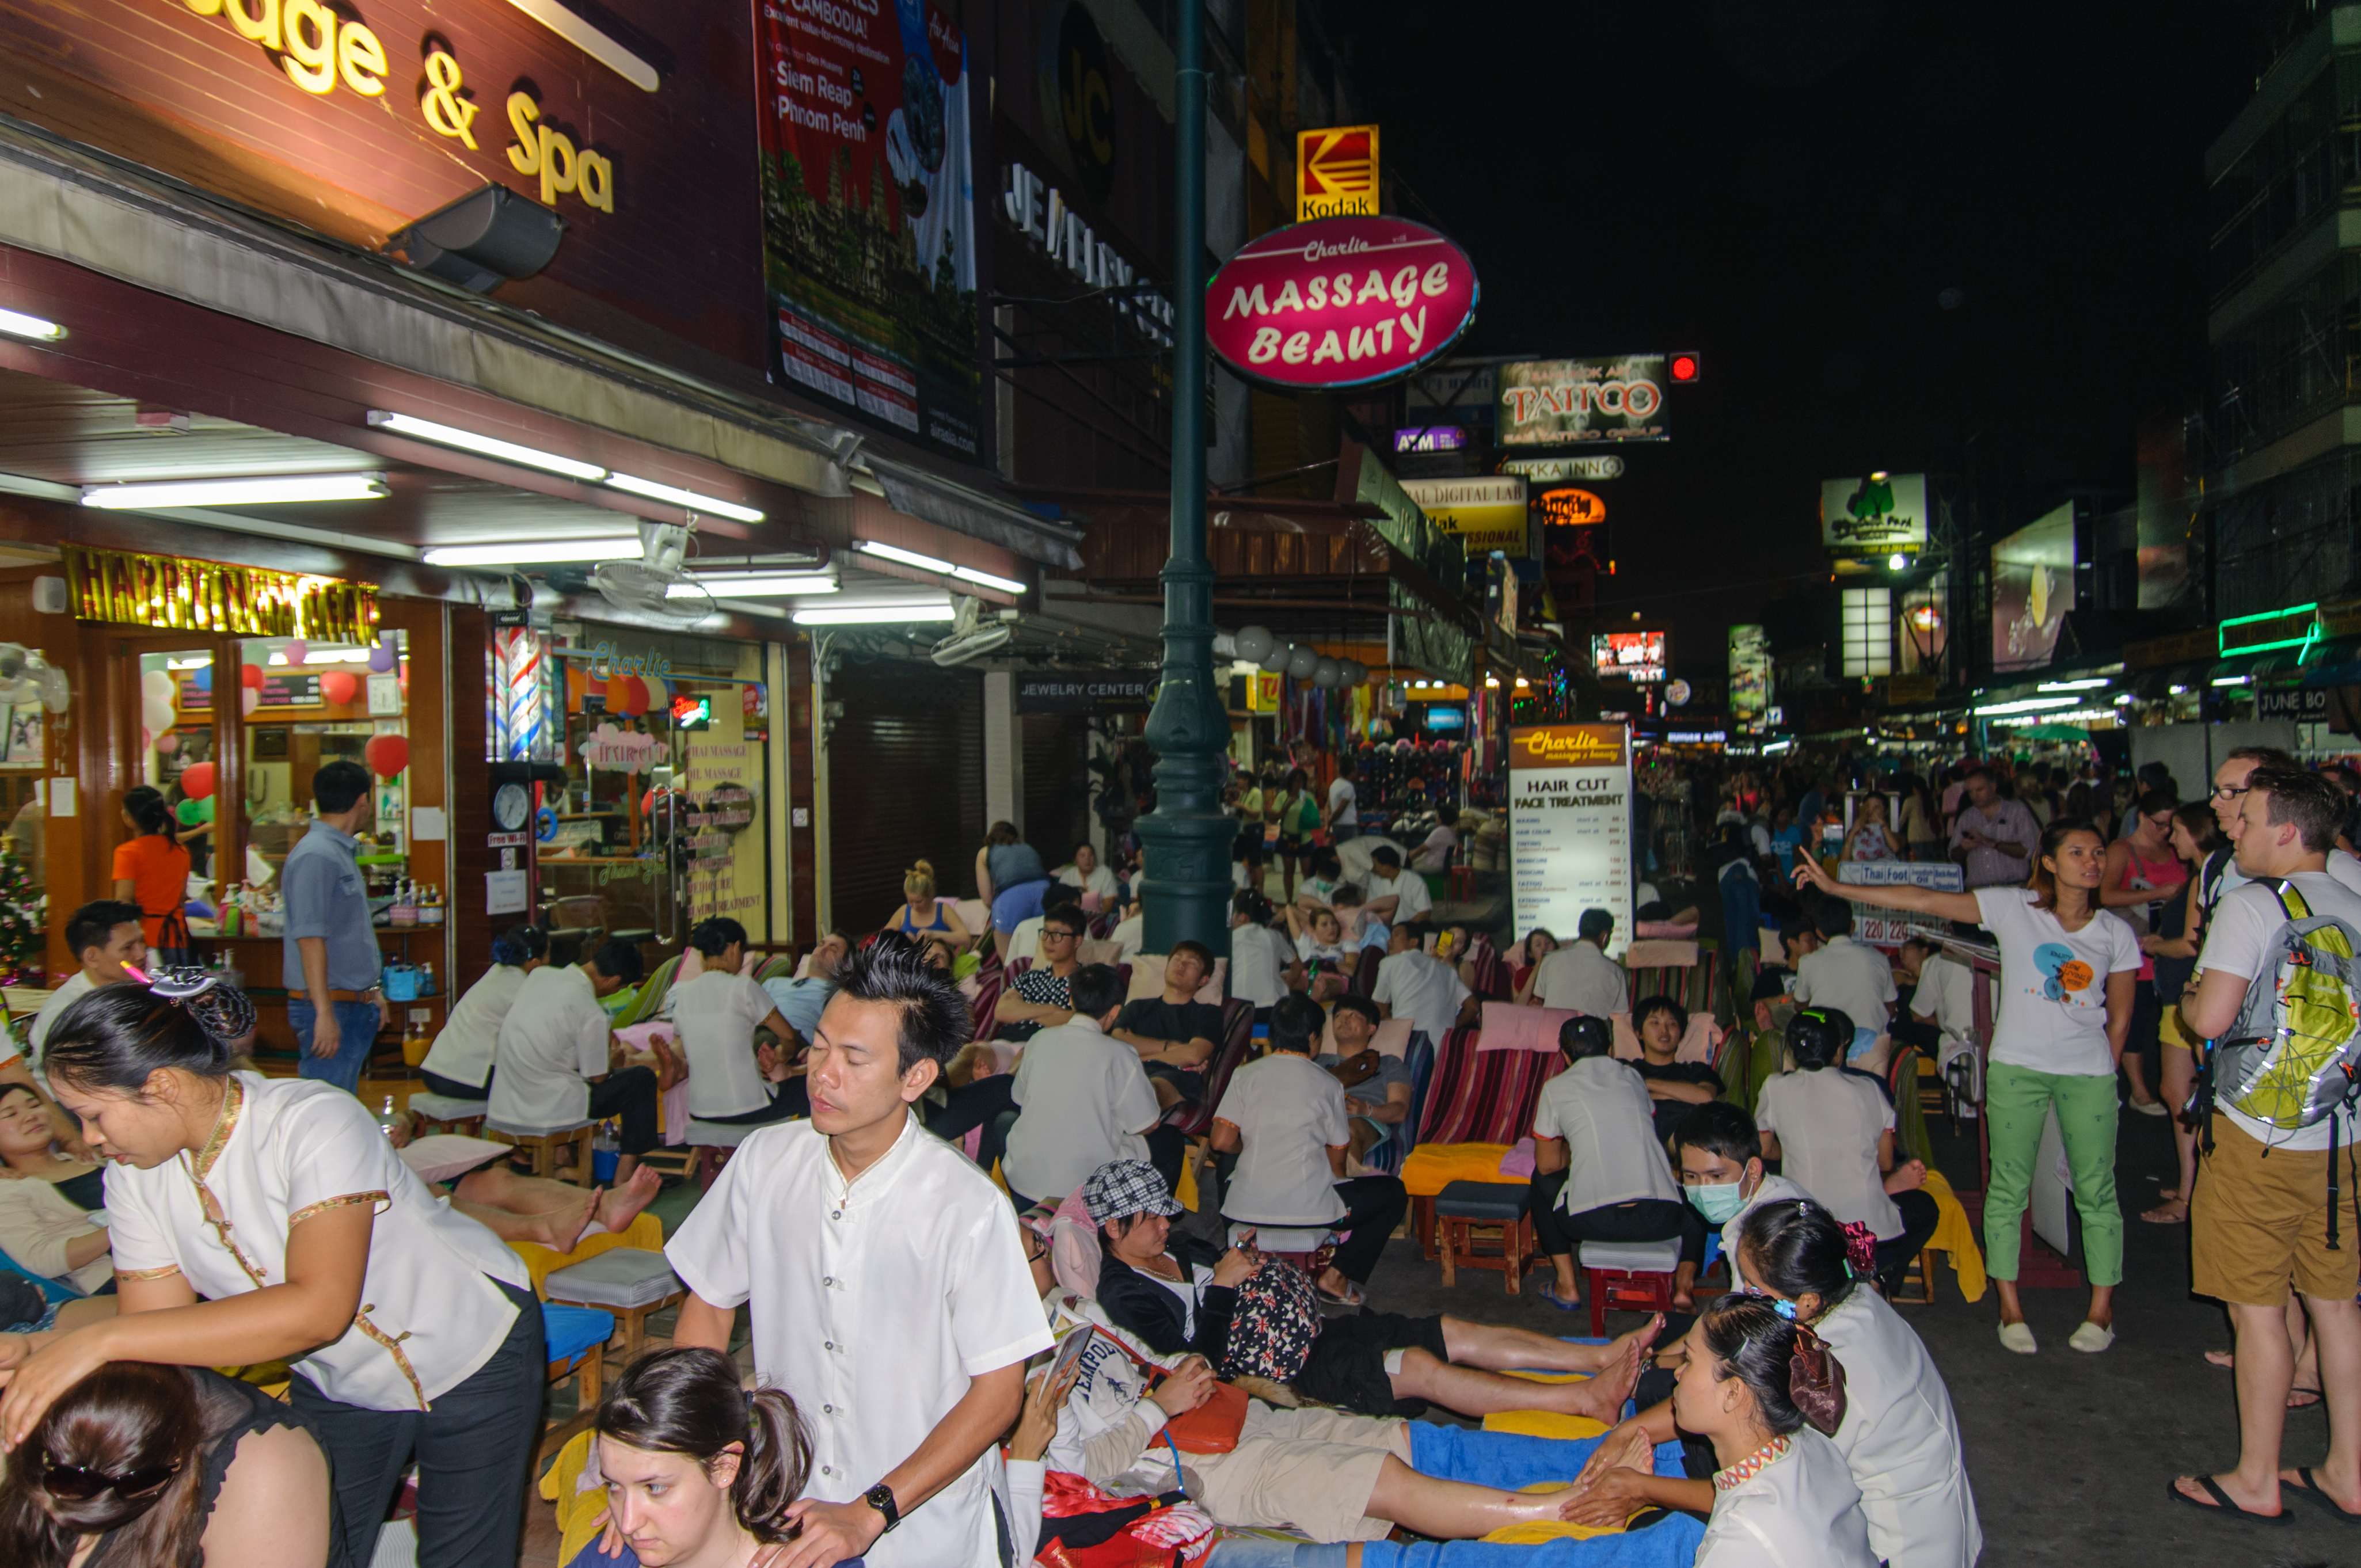
city, crowd, nikon, thailand, bangkok, d300, thailandia